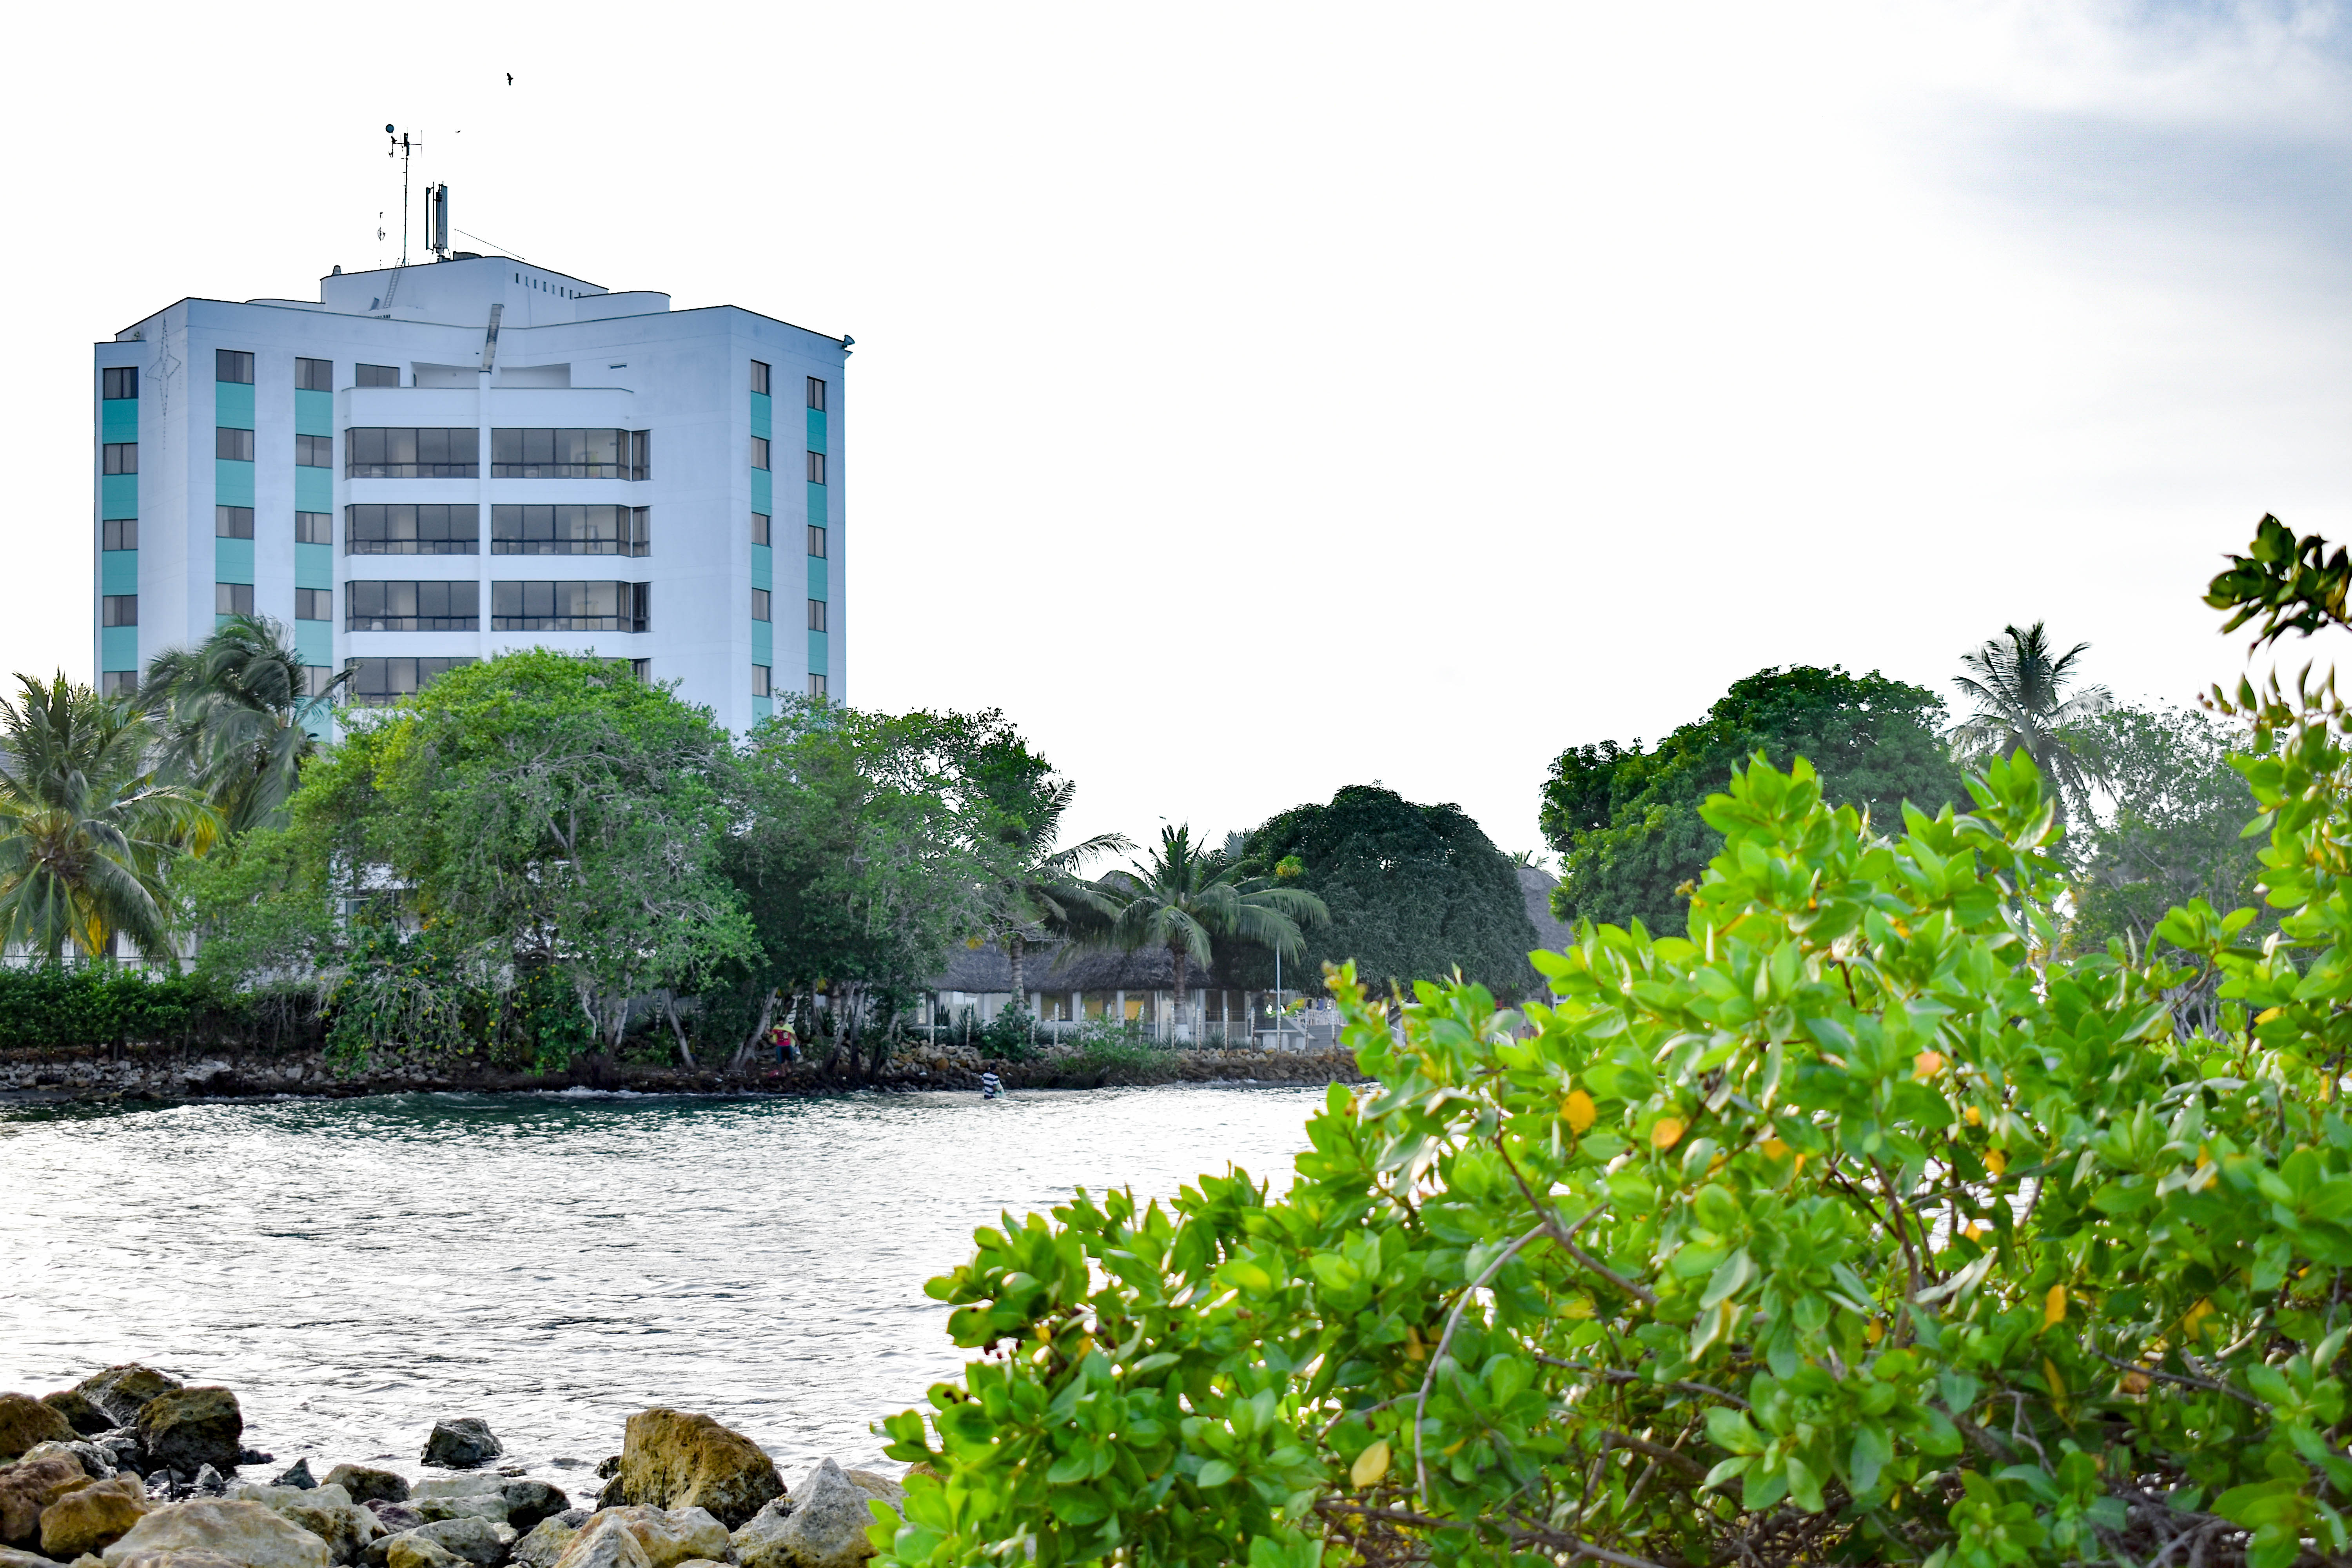
natural, water, sky, plant, building, green, cloud, tree, arecales, house, lake, condominium, tower block, horizon, natural landscape, landscape, city, palm tree, leisure, grass, reservoir, tropics, tower, shrub, ocean, tourism, apartment, garden, vacation, coast, jungle, reflection, cityscape, rock, skyline, sea